Turabay dynasty

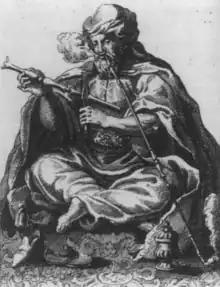
The Turabay emir Muhammad Bey in 1664, by Laurent d'Arvieux

Fakhr al-Din soon after had to contend with a campaign by Mustafa Pasha, the of Damascus, allowing Ahmad to clear Lajjun Sanjak of the residual Ma'nid presence. To that end, his brother Ali recaptured the tower of Haifa, killed the commander of the Ma'nid there, and raided the plain around Acre. Fakhr al-Din defeated and captured Mustafa Pasha in the Battle of Anjar later that year and extracted from the the appointment of his son Mansur as of Lajjun. Nonetheless, the Ma'nids could not gain control there, even after recapturing the tower of Haifa in May/June 1624. Ahmad sued for peace with Fakhr al-Din, but the latter offered him deputy control of the sanjak and conditioned it on Ahmad's submission to Fakhr al-Din in person; Ahmad ignored the offer. Later that month Ahmad and his ally Muhammad ibn Farrukh defeated Fakhr al-Din in battle and shortly after dislodged the Ma'nid stationed in Jenin. At the end of June, Ahmad took up residence in the town. He then sent his Bedouin forces to raid the plain of Acre.